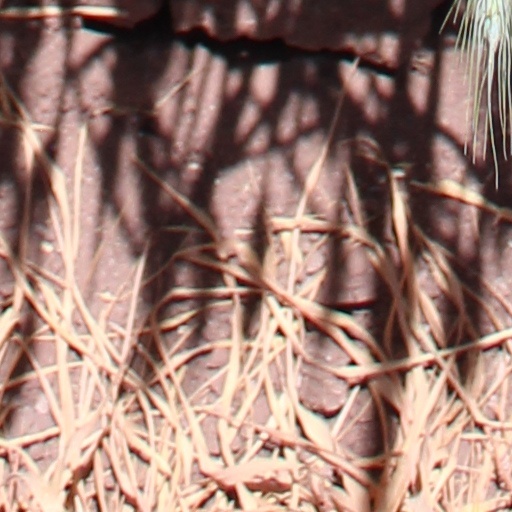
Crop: wheat